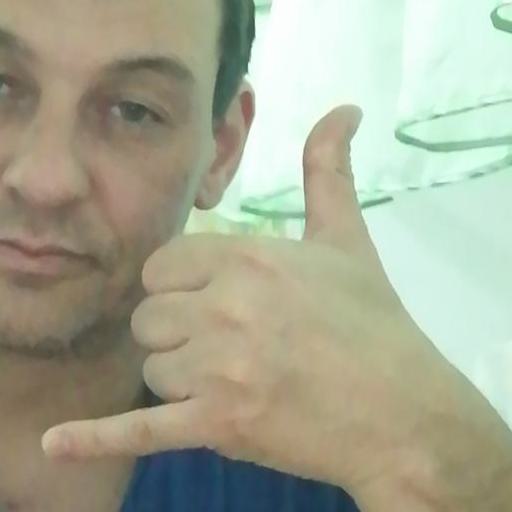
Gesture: call